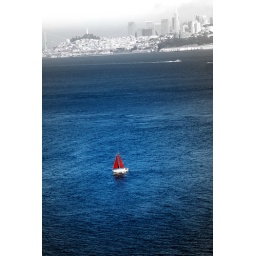
Small red boat in a big bad blue ocean